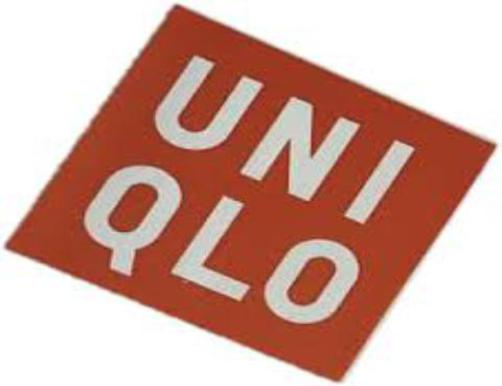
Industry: Clothes